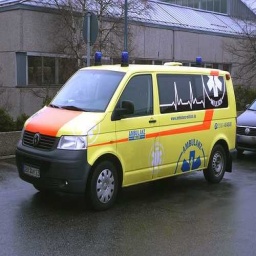
Label: ambulance